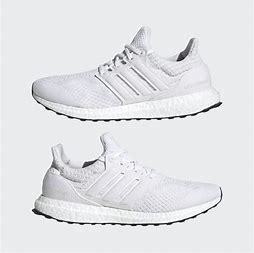
Brand: Adidas
Model: Ultraboost 5 DNA